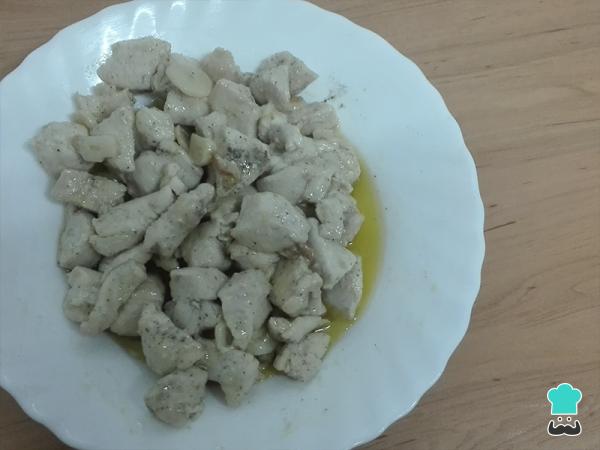
Tras esos 10 minutos, agregamos el vino blanco y dejamos que reduzca y espese. Reservamos mientras disponemos las tortillas de maíz.También puedes rellenar estos tacos con pollo al ajillo con champiñones, ¡buenísimo!